Raffael Korte

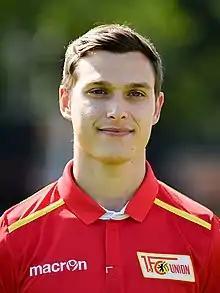
Korte in 2016

Raffael Korte (born 29 August 1990) is a German former professional footballer who played as a midfielder.